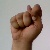
The image shows a hand gesture representing the letter 'T' in Indian Sign Language.